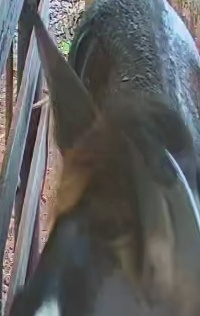
Face region: ears (position_of_ears)
Pain indicator: not_present